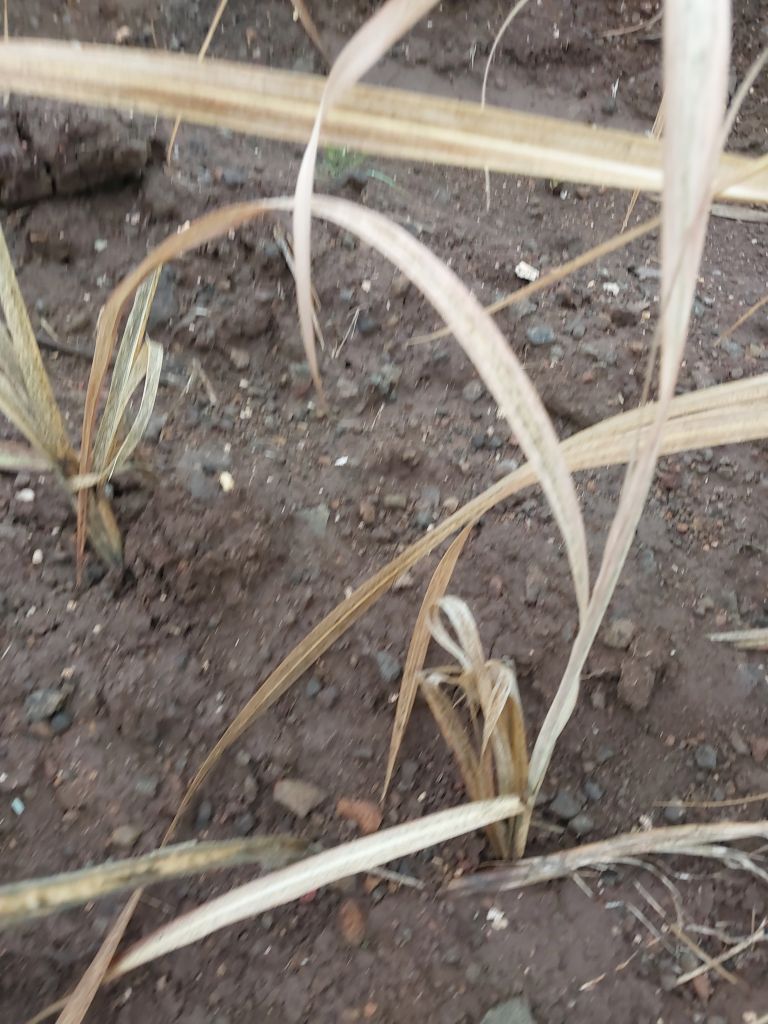
Label: Sett Rot